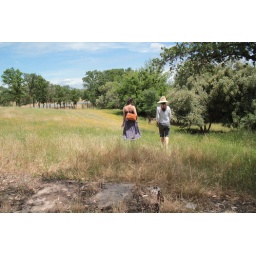
walking around and visiting the ruins of the old house